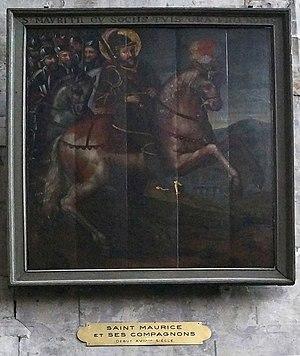
Petit panneau de bois représentant le saint patron de l'église St Maurice de Lille (Nord, Hauts-de- France). Il est daté de la fin du XVIe siècle, début XVIIe siècle. C'est l’œuvre la plus ancienne conservée dans cette église.
L'église Saint-Maurice est une église située rue Pierre-Mauroy, dans le centre historique de Lille.